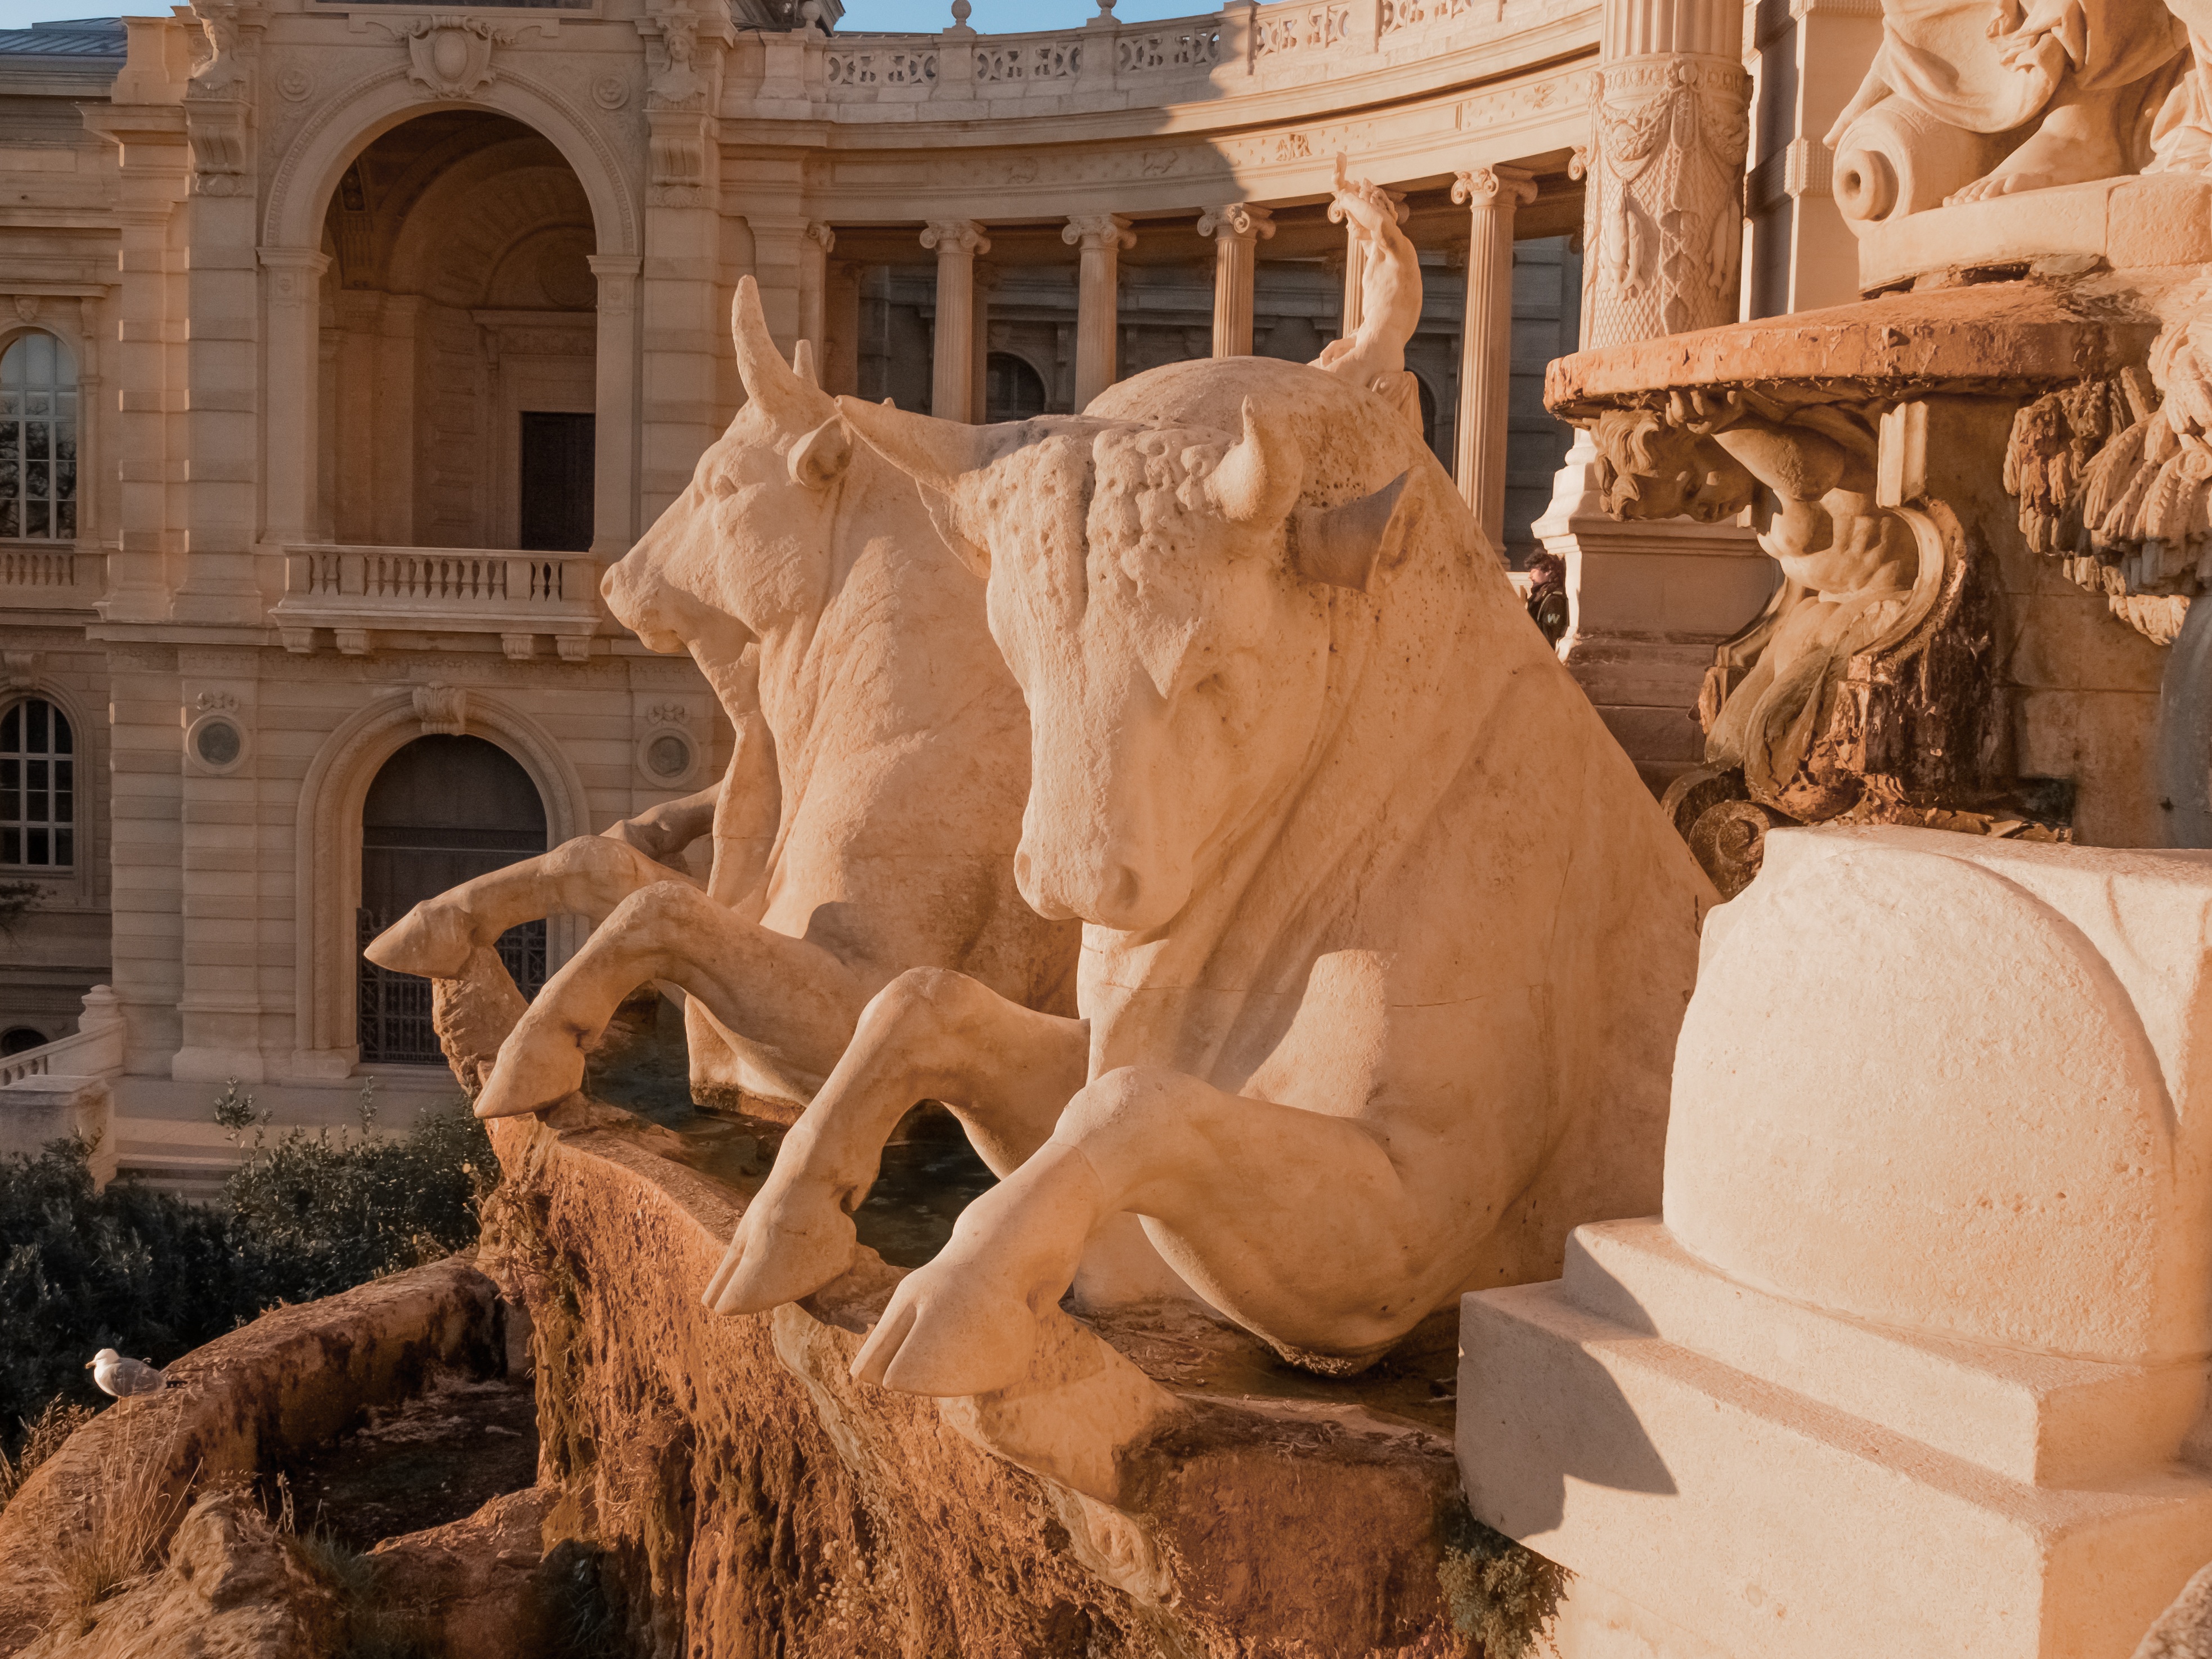
sand, wood, monument, france, statue, lion, sculpture, art, palais, temple, carving, marseille, longchamp, ancient history